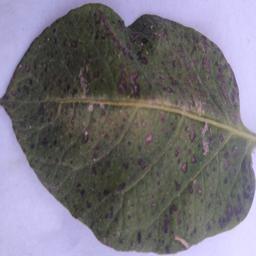
Etiqueta: Tizon_Temprano